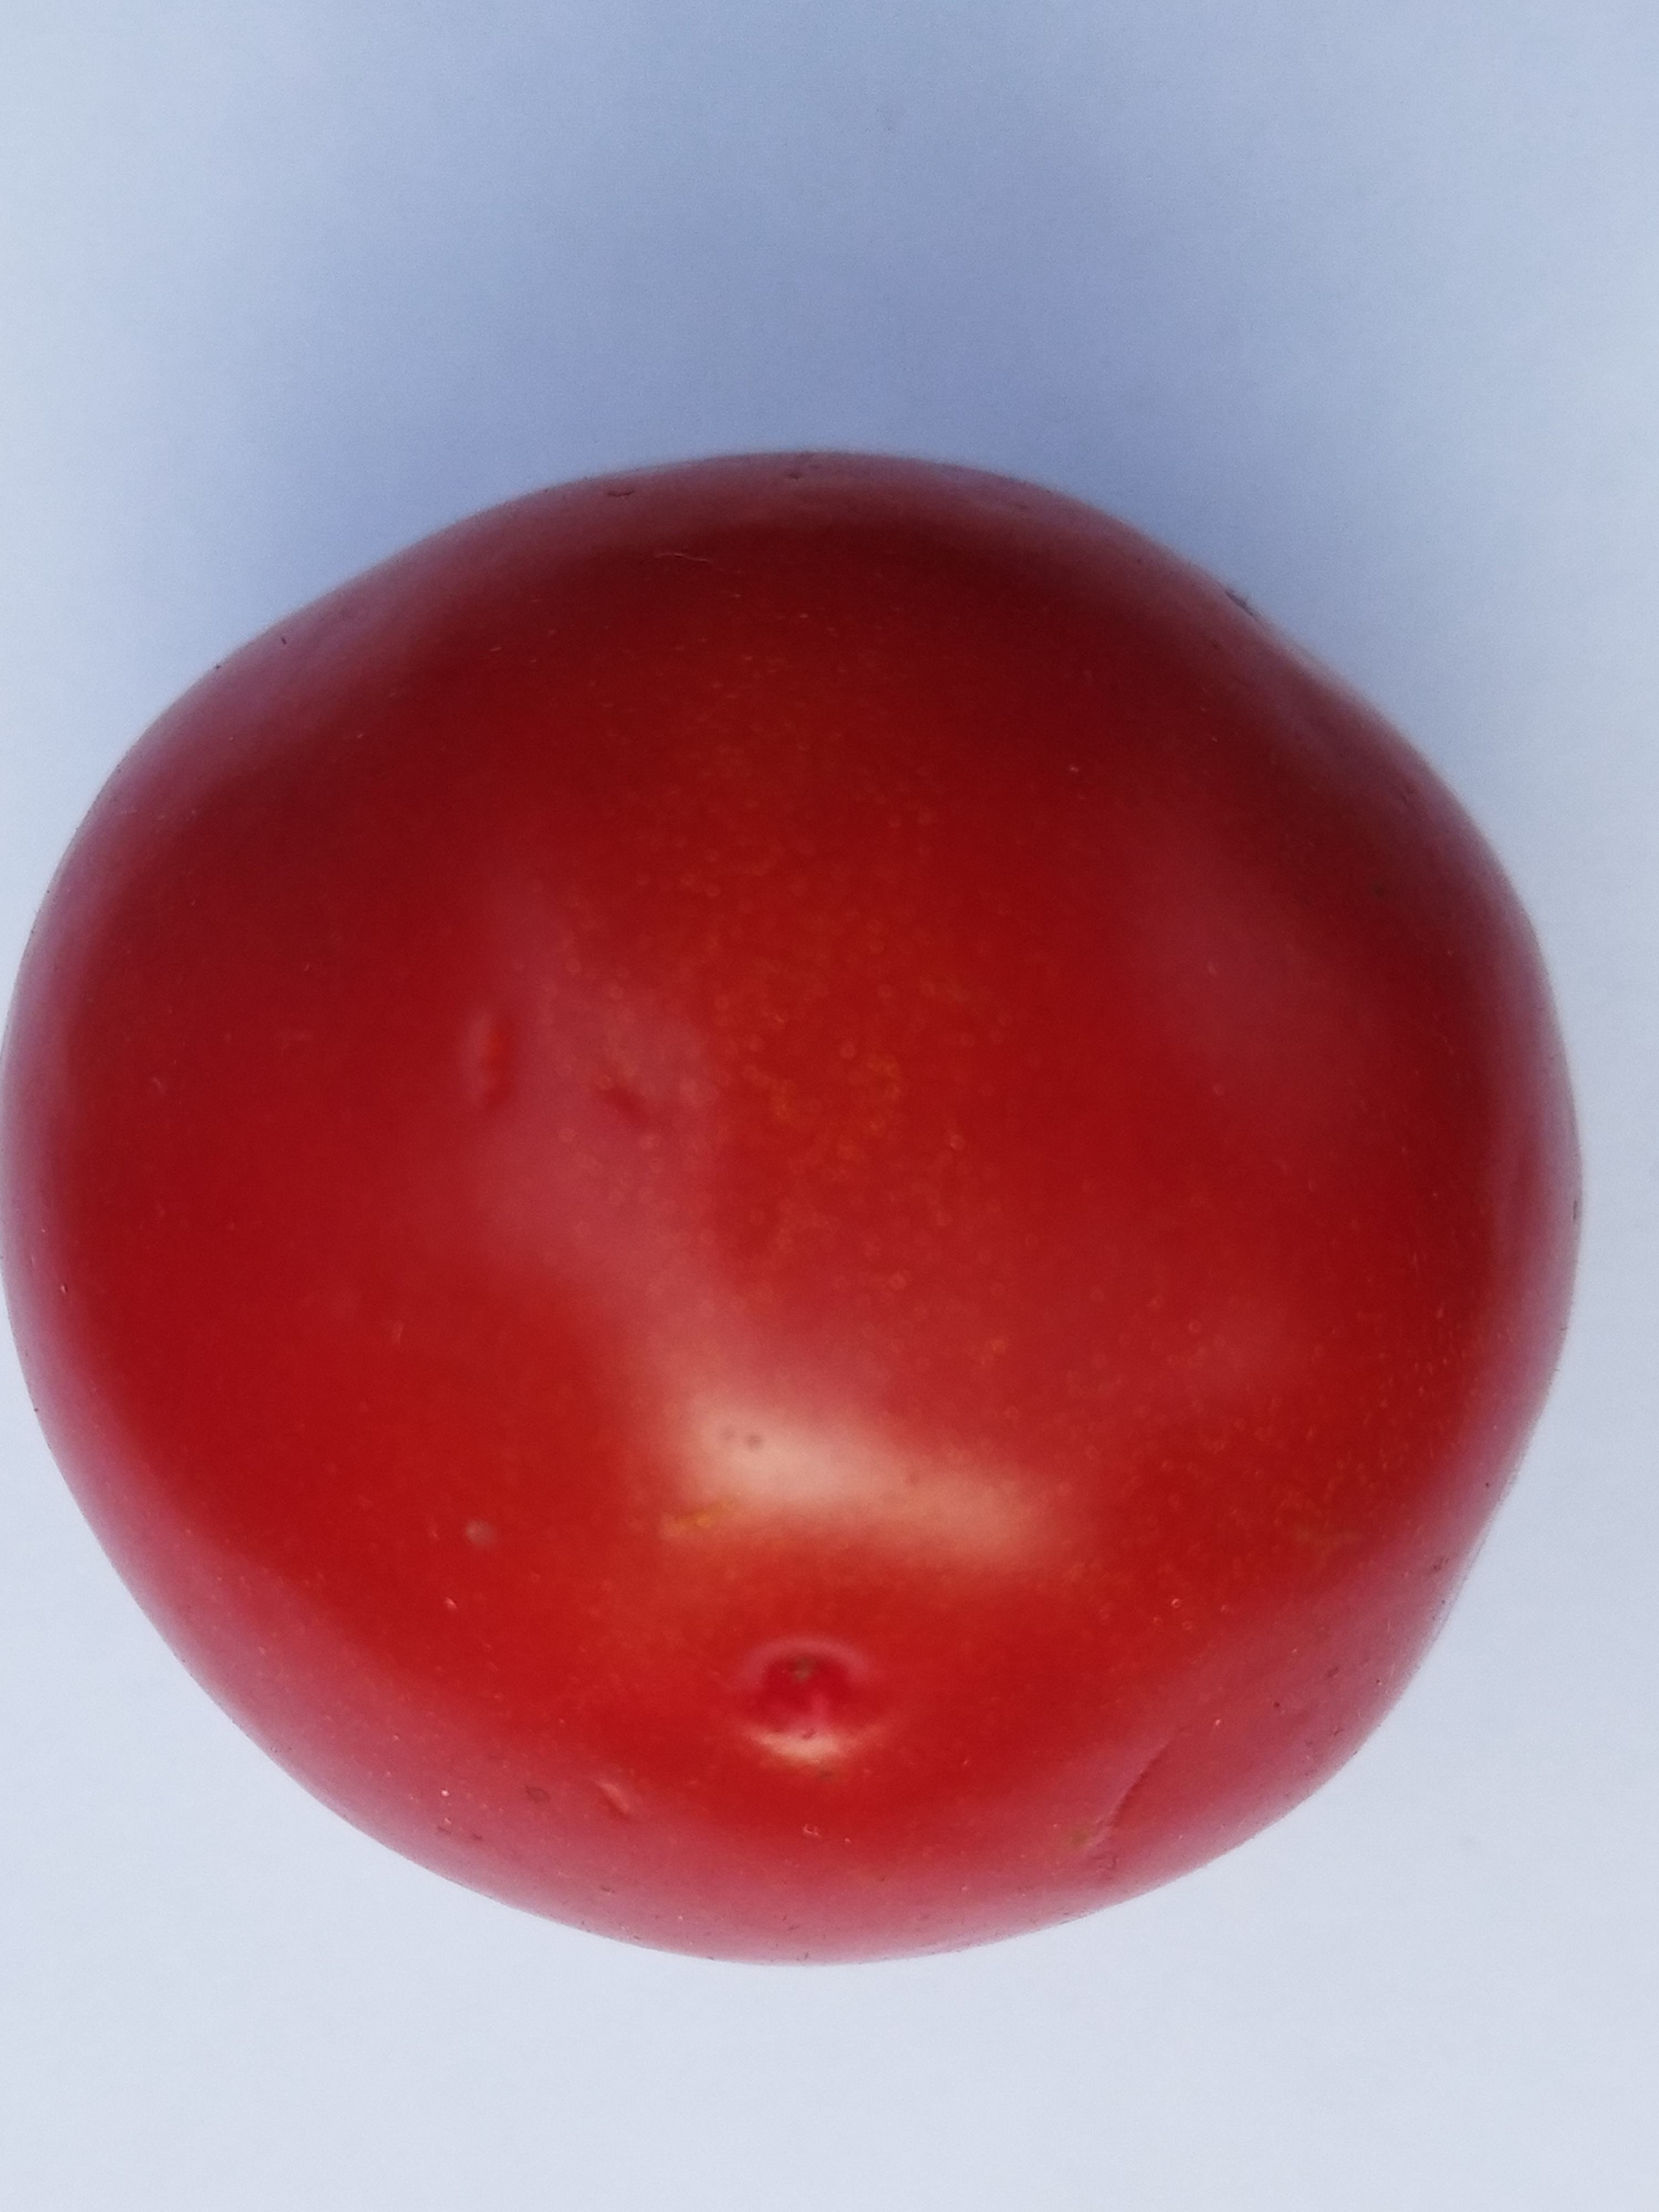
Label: Fresh